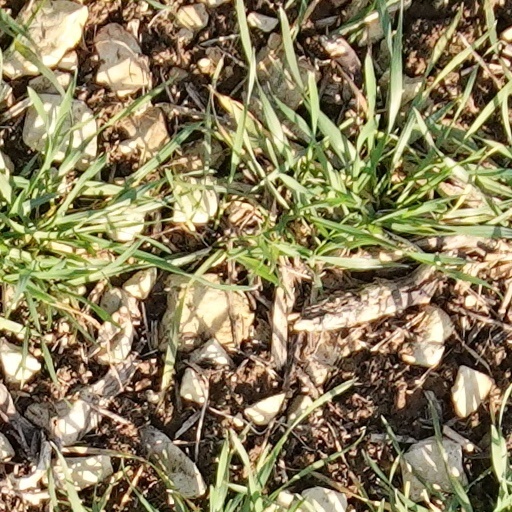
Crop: wheat